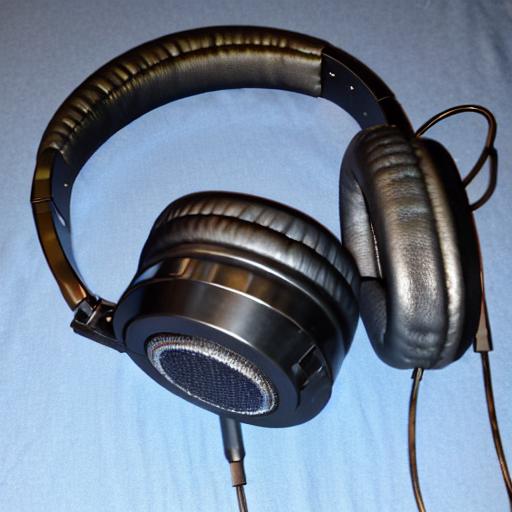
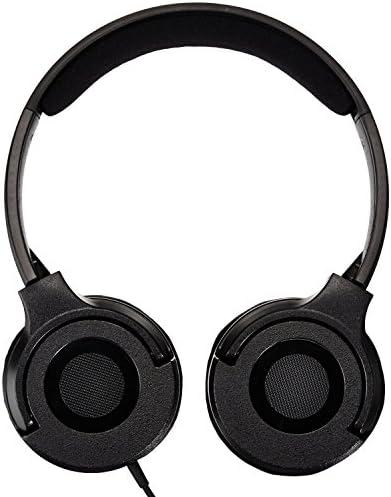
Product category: headphones
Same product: no